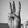
ASL letter: W